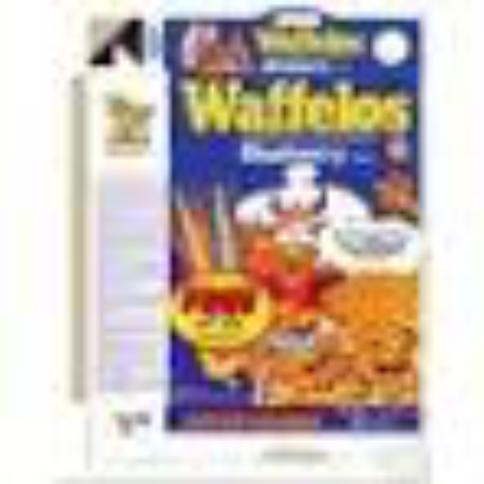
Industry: Food